Horses in warfare

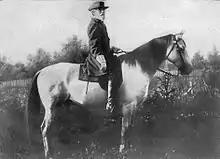
Confederate general Robert E. Lee and Traveller. Cavalry played a significant role in the American Civil War.

Horses were used for warfare in the central Sudan since the 9th century, where they were considered "the most precious commodity following the slave." The first conclusive evidence of horses playing a major role in the warfare of West Africa dates to the 11th century when the region was controlled by the Almoravids, a Muslim Berber dynasty. During the 13th and 14th centuries, cavalry became an important factor in the area. This coincided with the introduction of larger breeds of horse and the widespread adoption of saddles and stirrups. Increased mobility played a part in the formation of new power centers, such as the Oyo Empire in what today is Nigeria. The authority of many African Islamic states such as the Bornu Empire also rested in large part on their ability to subject neighboring peoples with cavalry. Despite harsh climate conditions, endemic diseases such as trypanosomiasis, the African horse sickness, and unsuitable terrain that limited the effectiveness of horses in many parts of Africa, horses were continuously imported and were, in some areas, a vital instrument of war. The introduction of horses also intensified existing conflicts, such as those between the Herero and Nama people in Namibia during the 19th century.